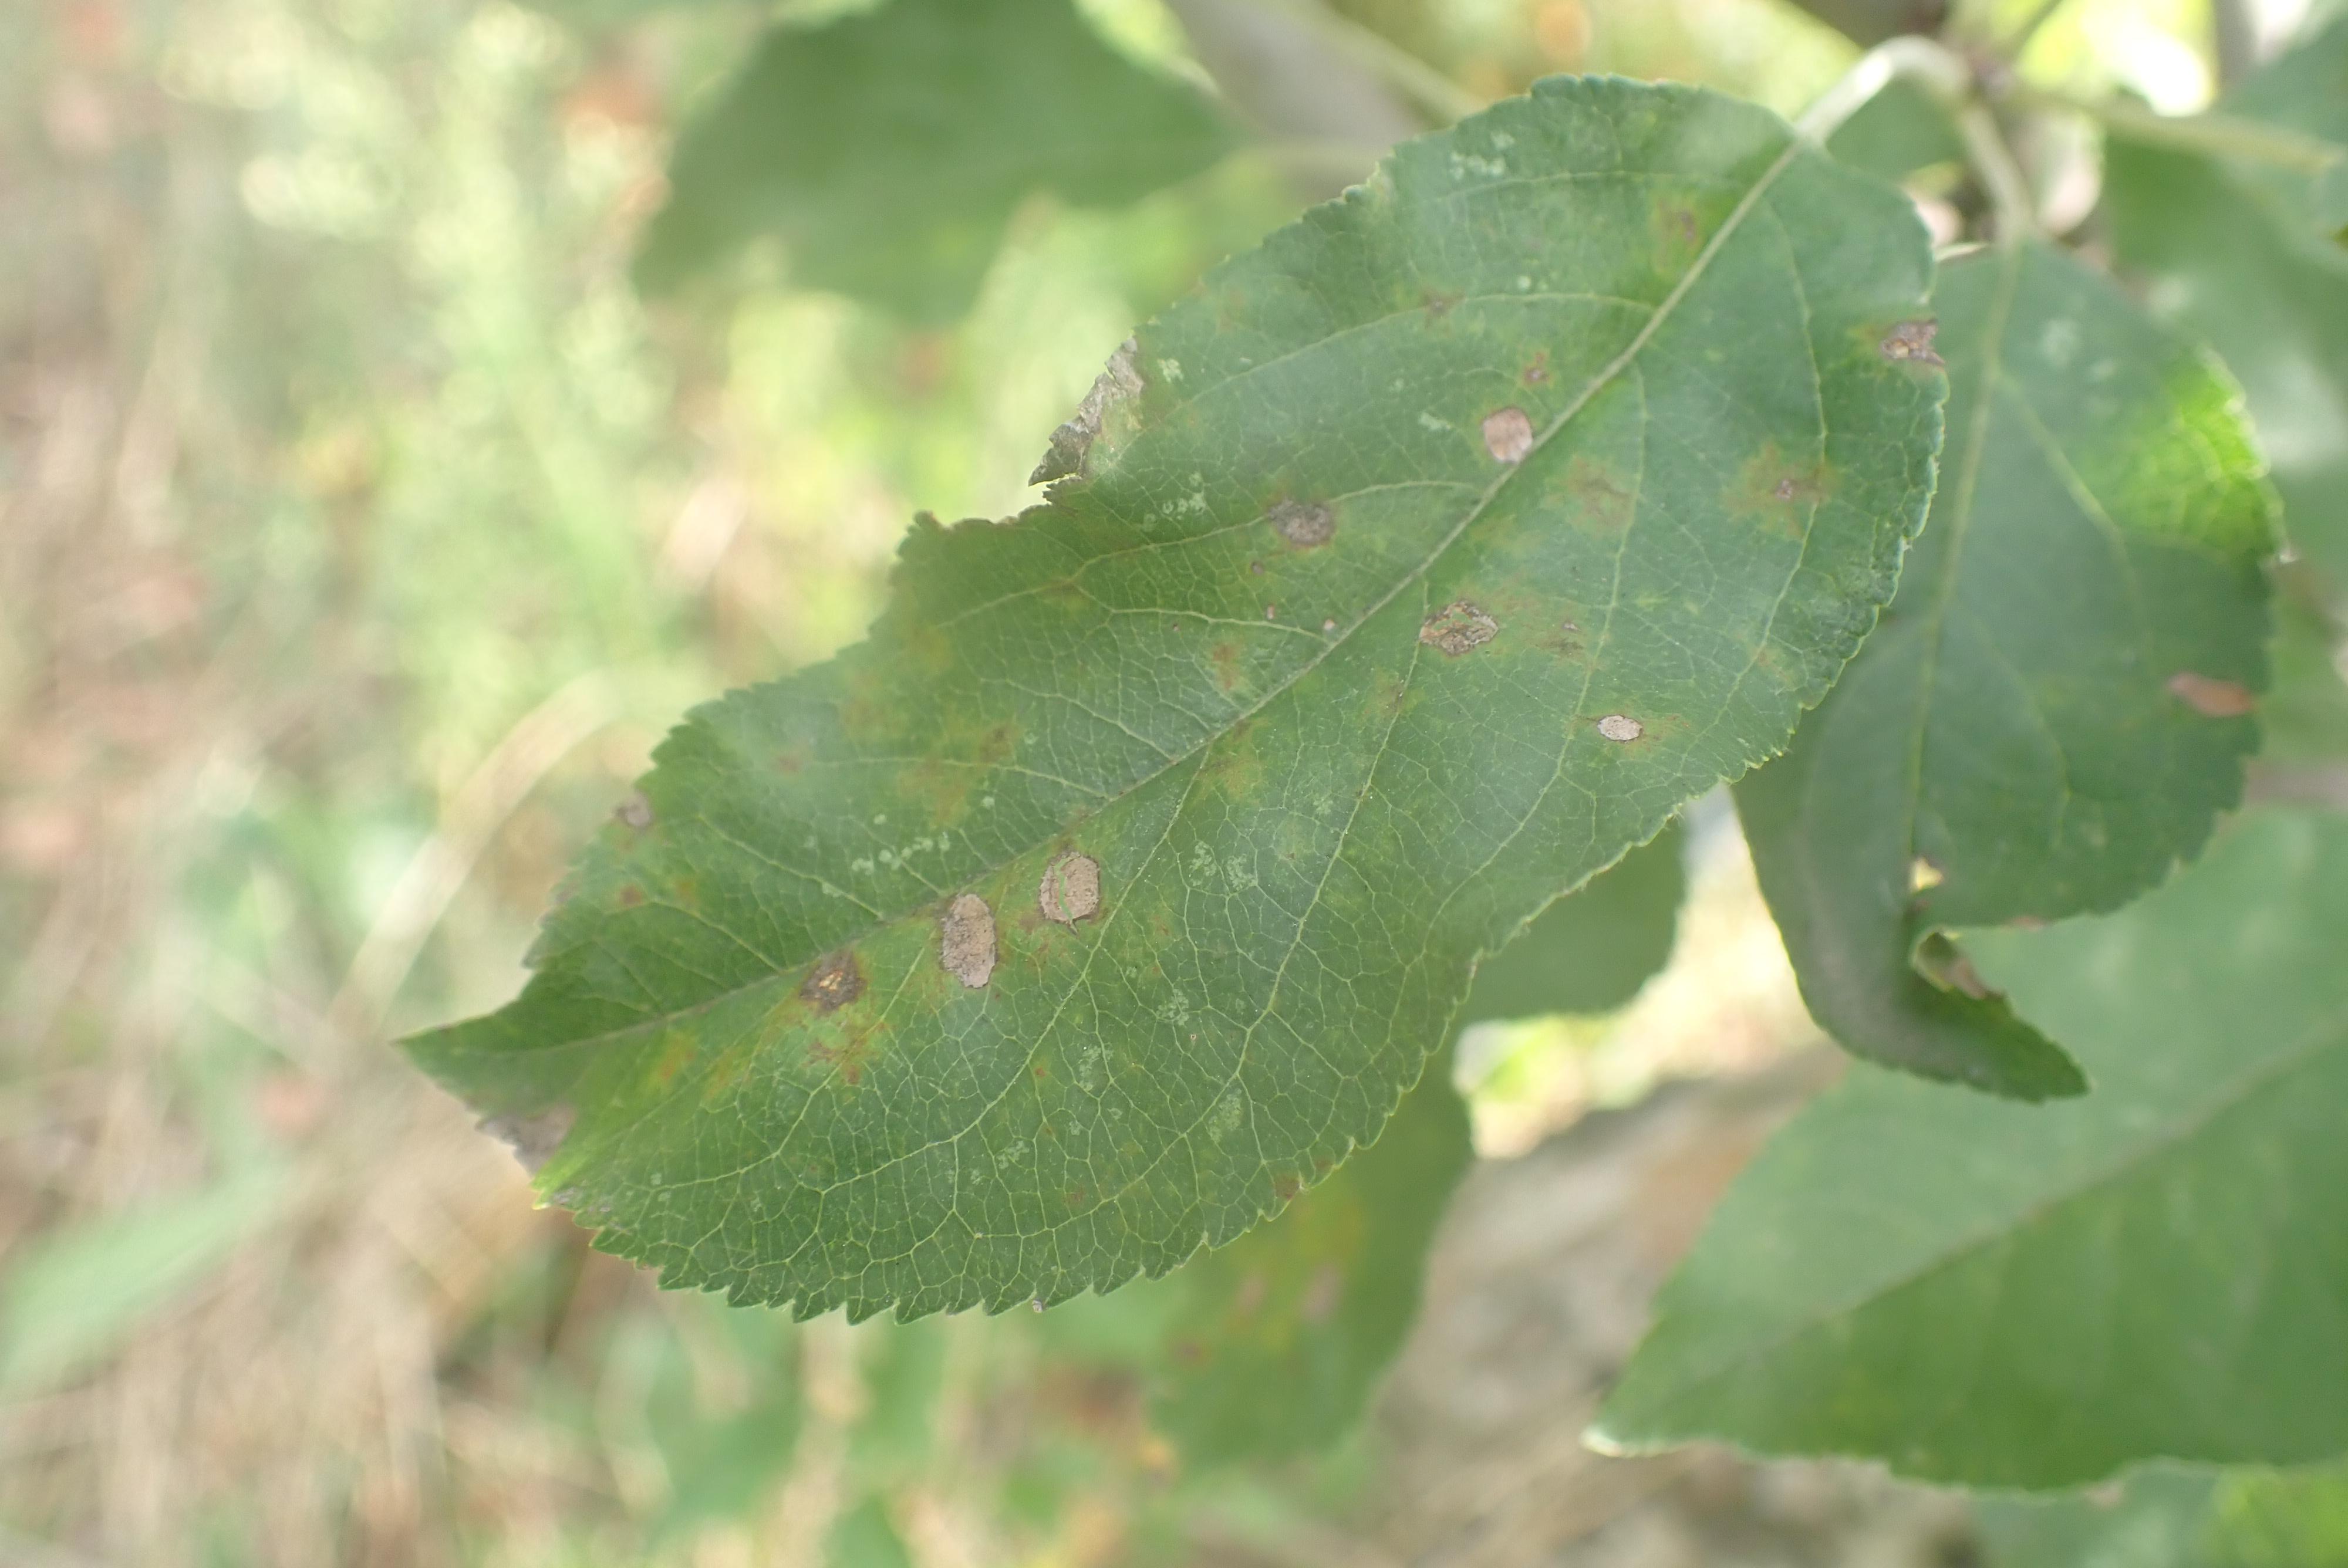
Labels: scab, frog_eye_leaf_spot, complex